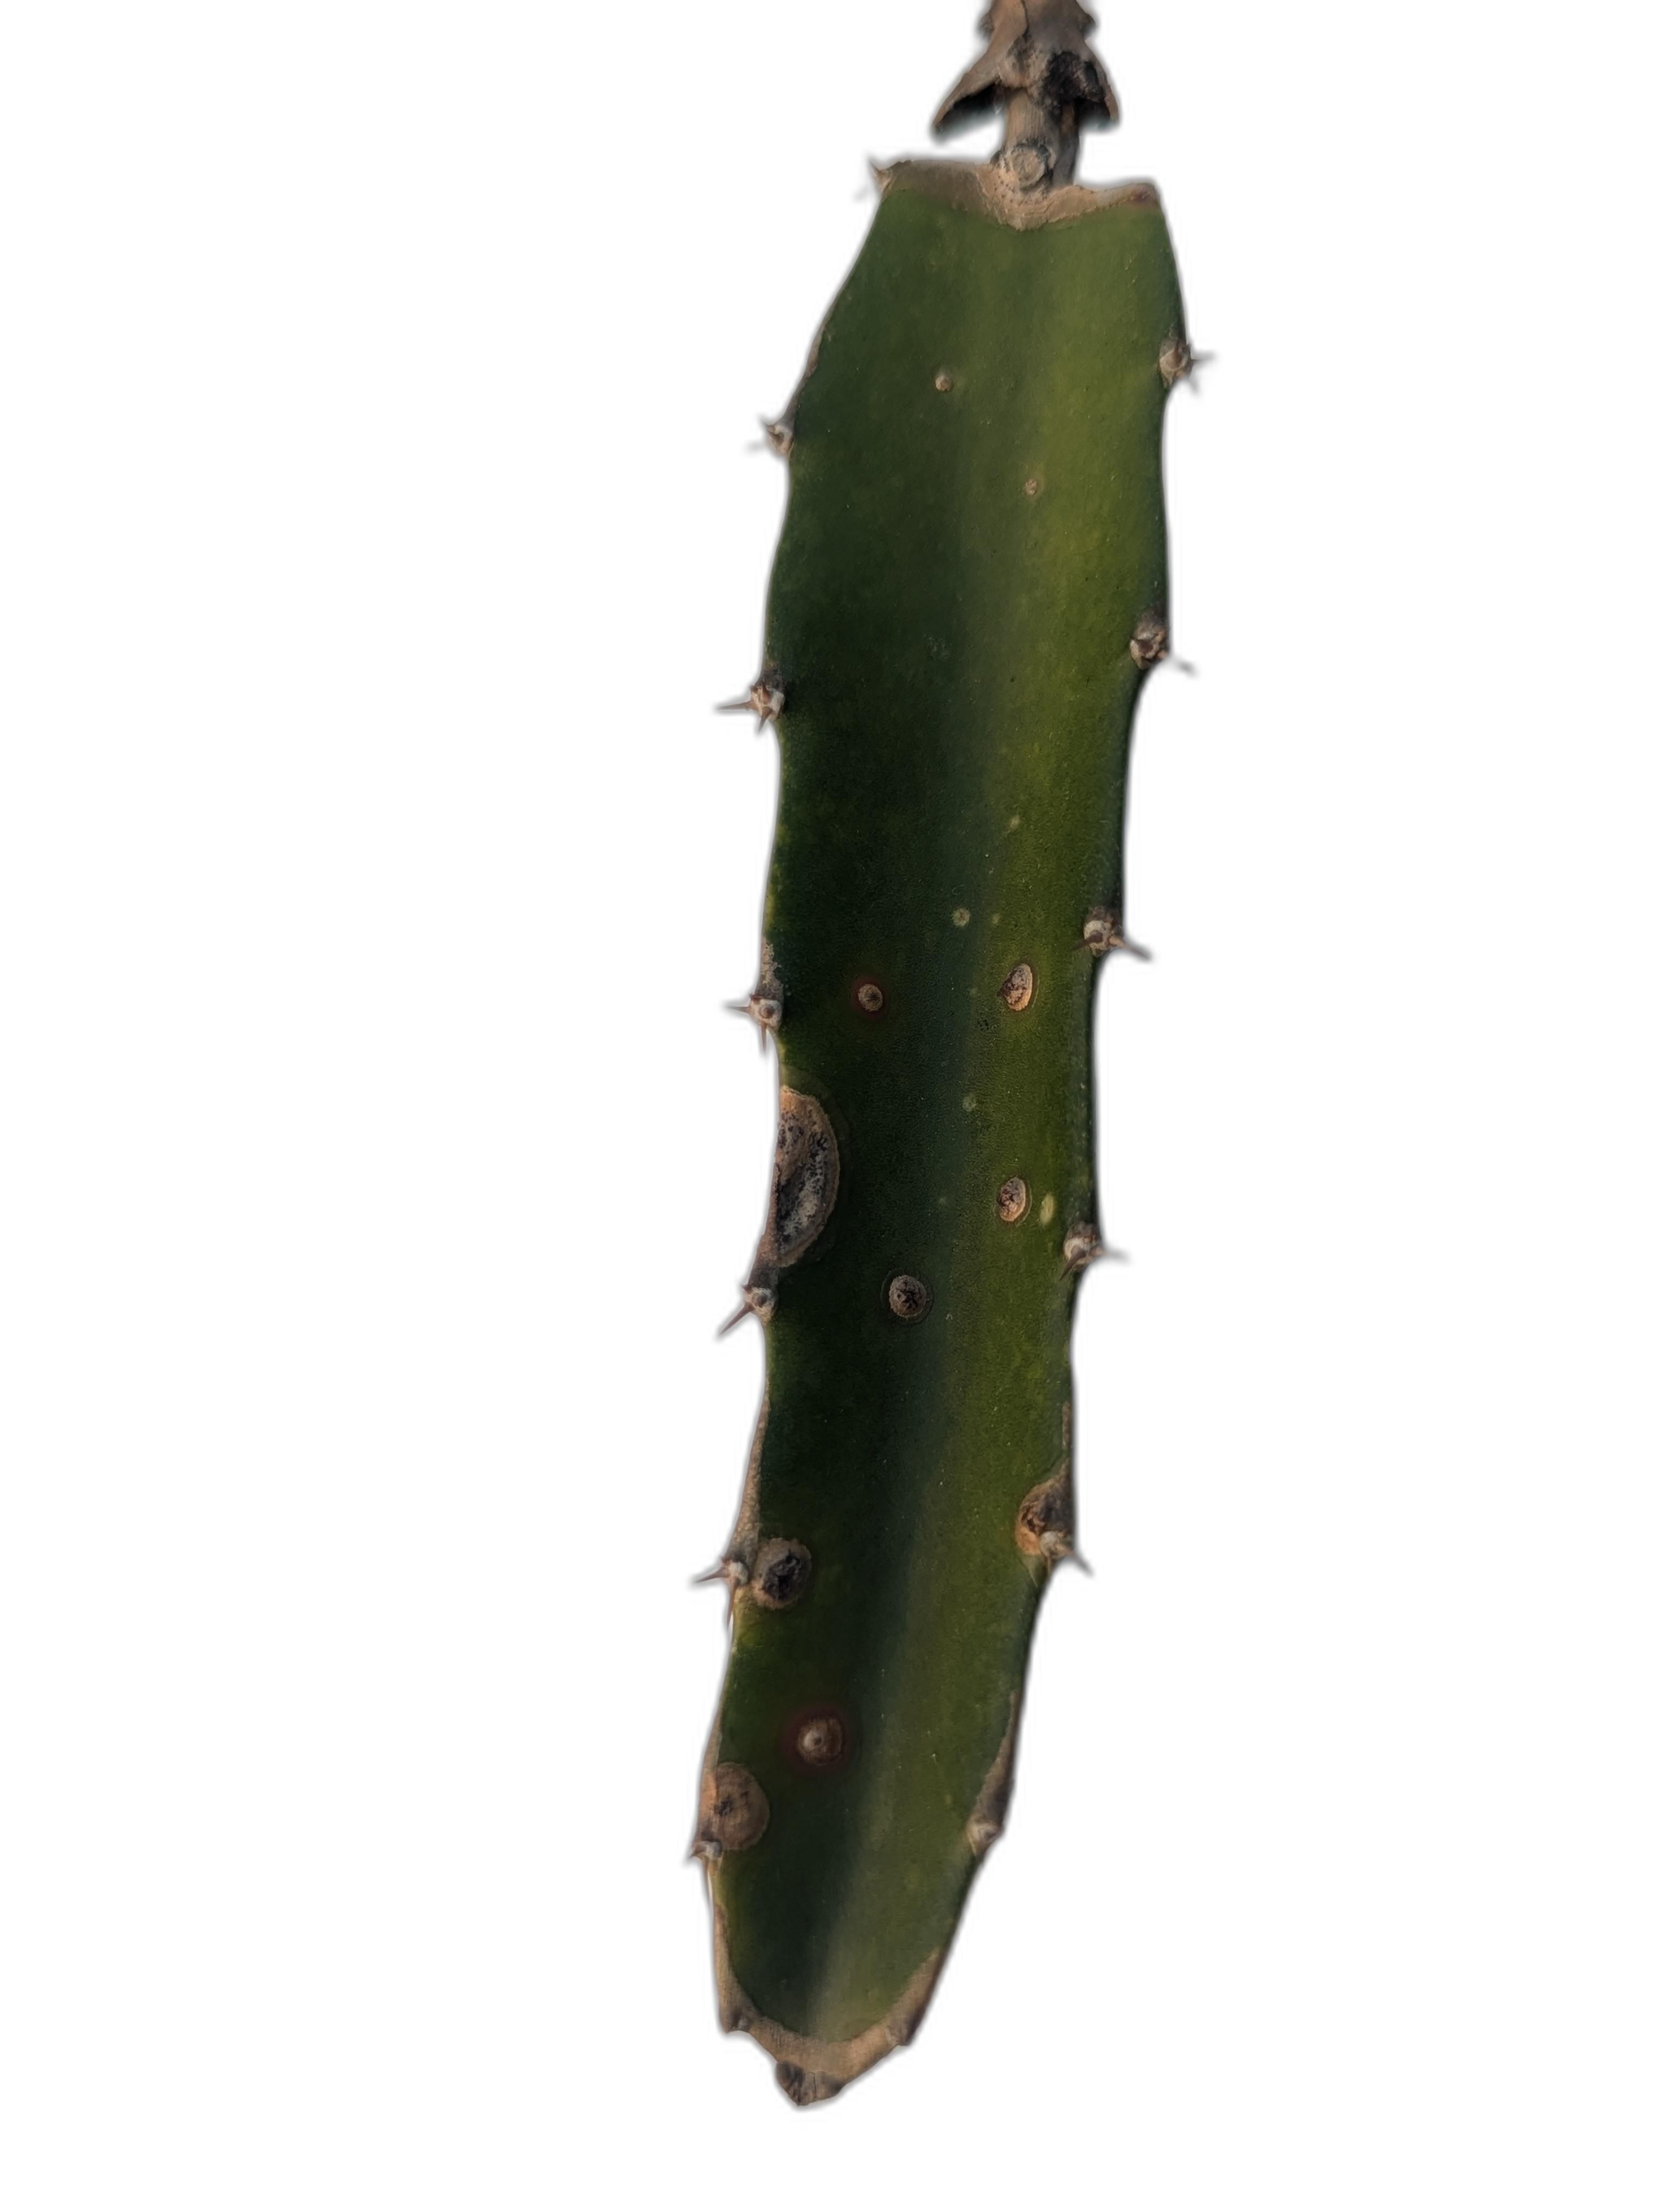
Label: Good leaf